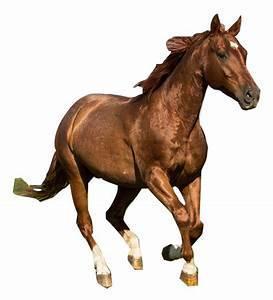
horse